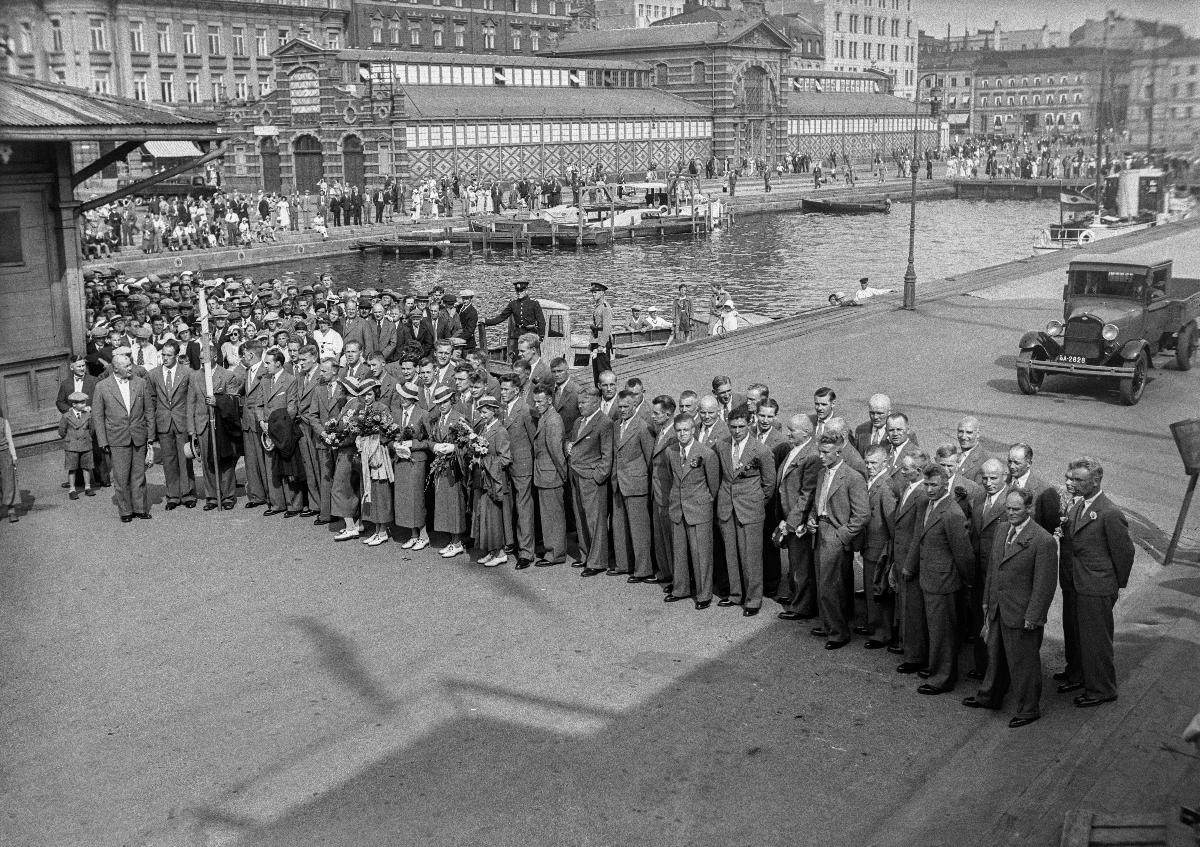
Suomalaisurheilijat lähtevät Berliinin olympialaisiin 1936
De finska idrottarna reser till olympiska spelen i Berlin 1936; Finnish sportsmen leave for Berlin Olympics 1936
sisällön kuvaus: Suomalaisurheilijat lähtevät Berliinin kesäolympialaisiin 1936. Suomen 65-henkinen olympiajoukkue Helsingin Eteläsatamassa 26.7.1936. content description: Finnish sportsmen and women leave for Berlin Olympics 1936. The team at Helsinki Southern Harbour 26.7.1936. innehållsbeskrivning: De finska idrottarna reser till olympiska sommarspelen i Berlin 1936. Olypiadeltagare i Södra hamnen, Helsingfors 26.7.1936
Kuvaaja: Sundström, Hugo, kuvaaja
Vuosi: 1936
Paikka: Suomi, Uusimaa, Helsinki
Aiheet: urheilijat; olympialaiset; lähtö; satamat; Kesäolympialaiset 1936; ryhmäkuva; HBL; athletes; Olympics; harbours; sports; sportsmen; departure; summer olympics 1936; idrottare; olympiska spelen; avfärd; hamnar; sport; idrott; sportare; olympiaden; avresa; sommarolympiaden 1936